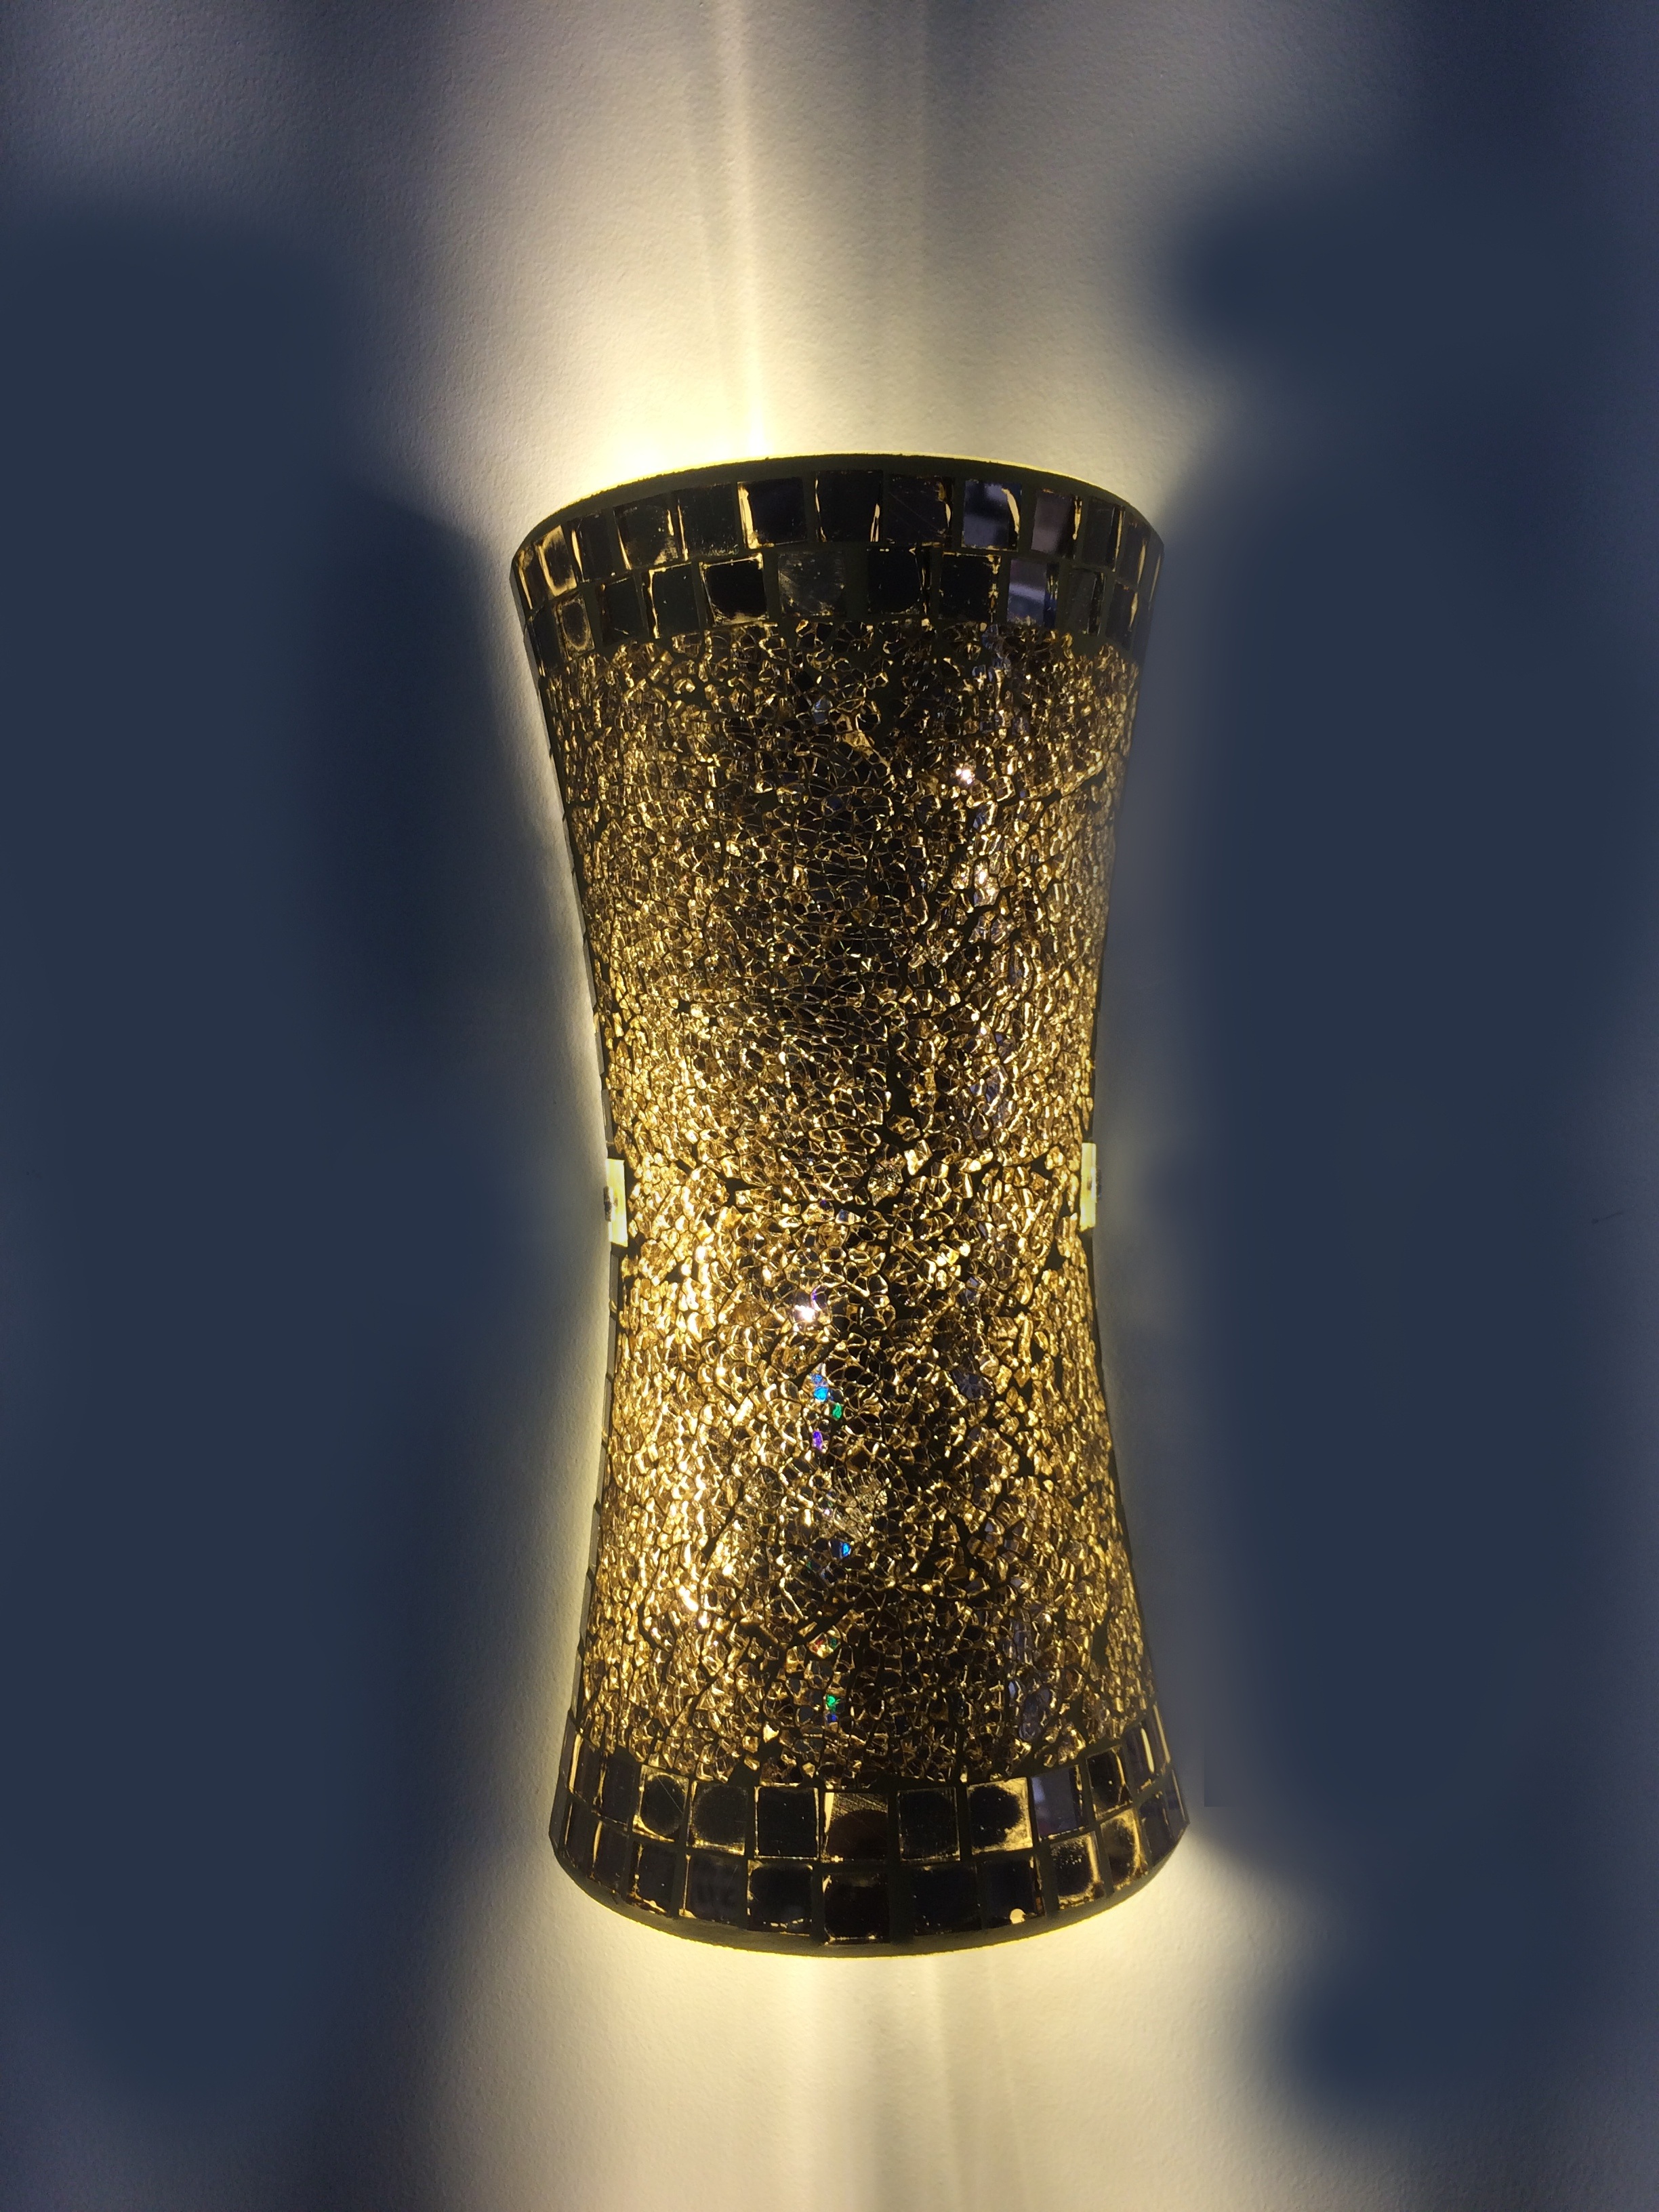
light, house, lamp, candle, lighting, decor, light fixture, illumination, macro photography, led lighting, led lighting fixture